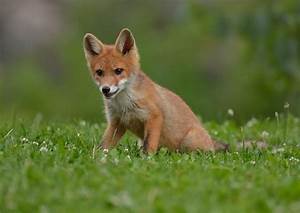
Label: cane